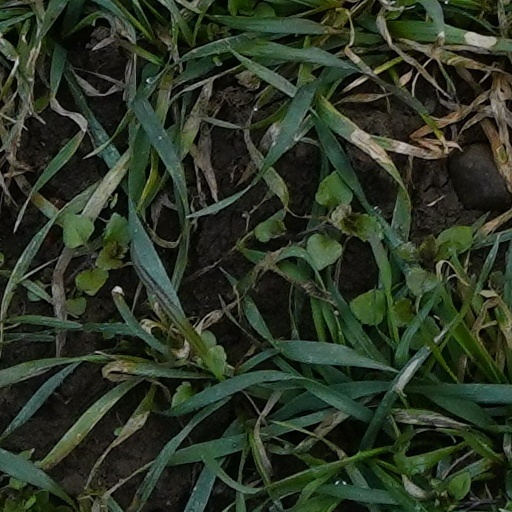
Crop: wheat